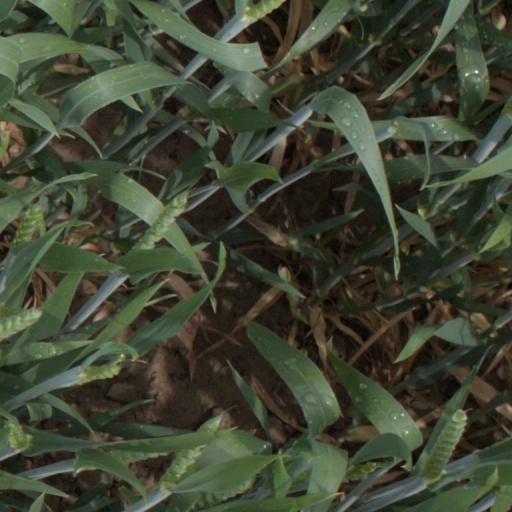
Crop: wheat